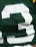
Number: 3